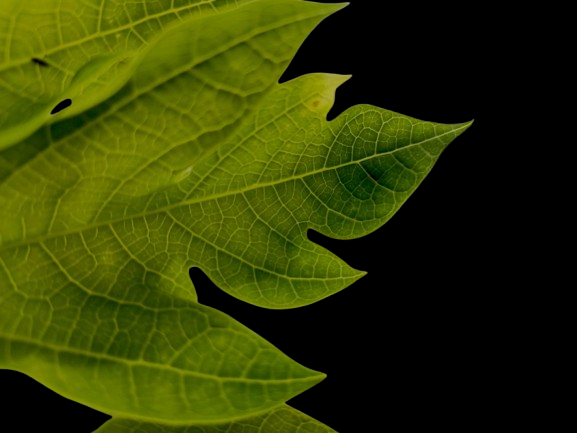
Crop: Papaya
Label: Carica_Insect_Hole